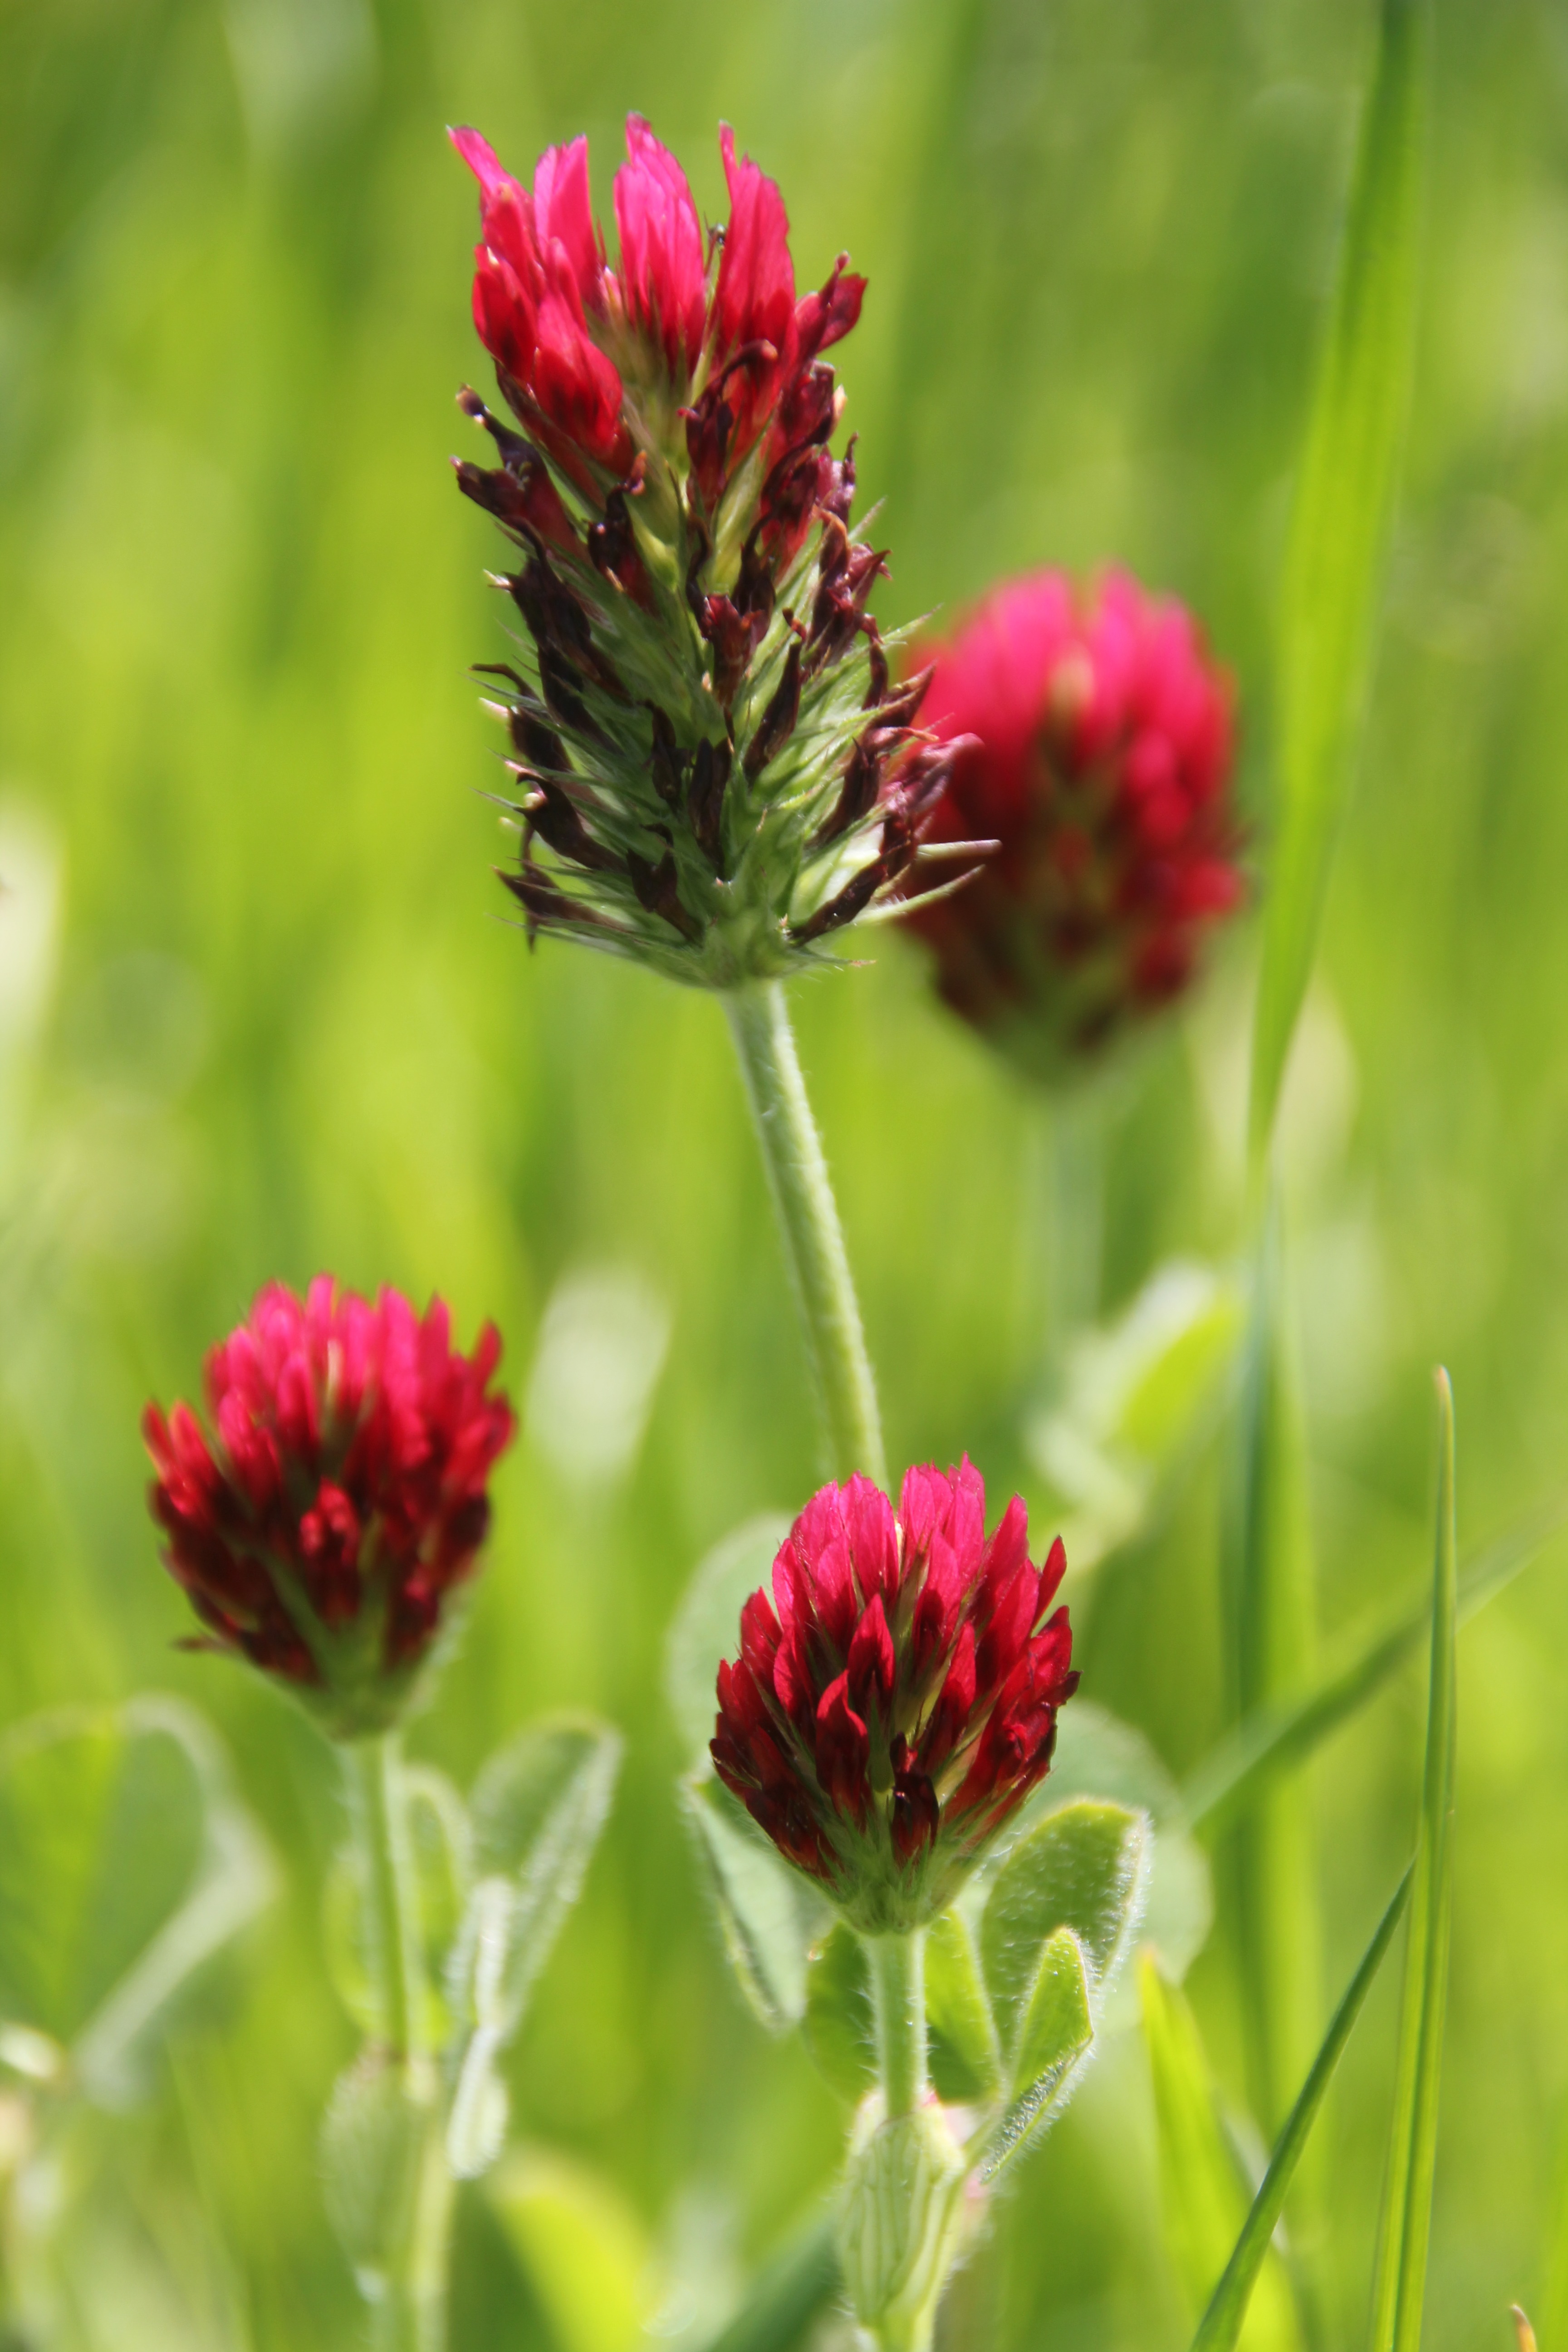
blossom, plant, meadow, prairie, flower, bloom, summer, red, herb, botany, flora, wild flower, clover, wildflower, thistle, nectar, macro photography, flowering plant, daisy family, red clover, land plant